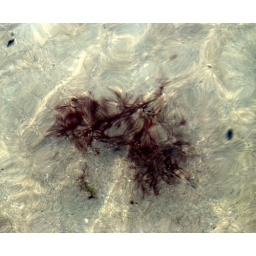
sea weed in water on beach muckross kilcar co donegal 29/7/10